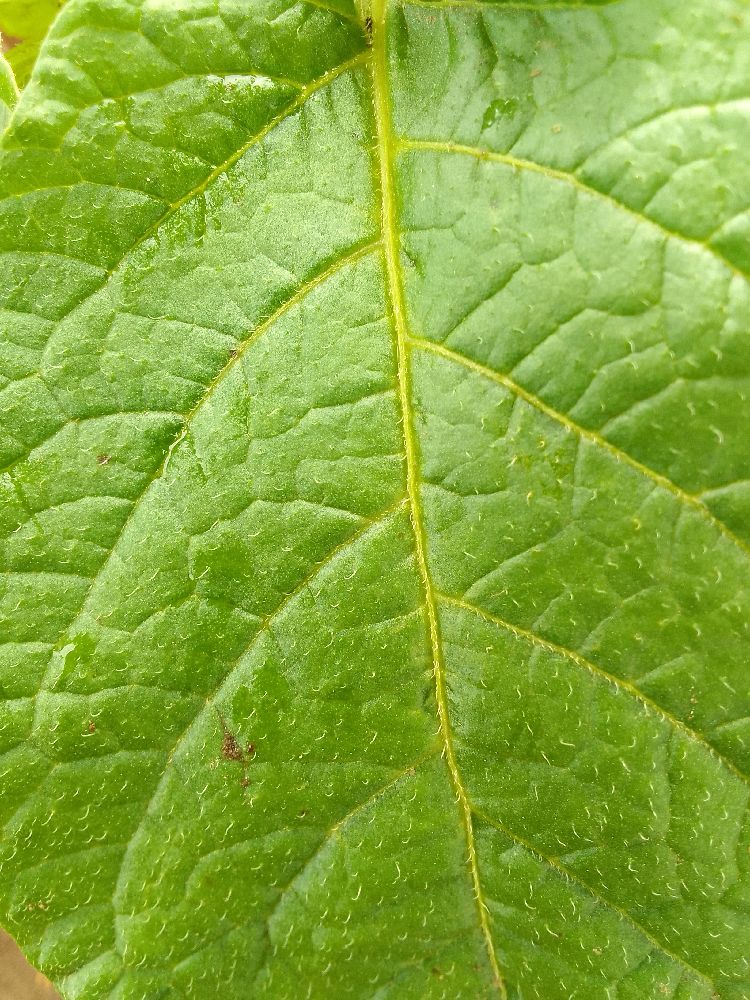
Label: Healthy